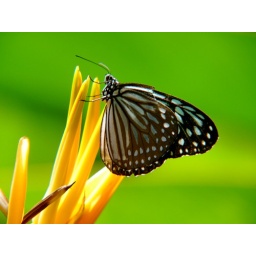
butterfly in green